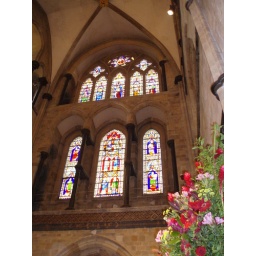
Stained glass windows above the west door of Chichester Cathedral. Taken at the Festival of Flowers. (P5290693)